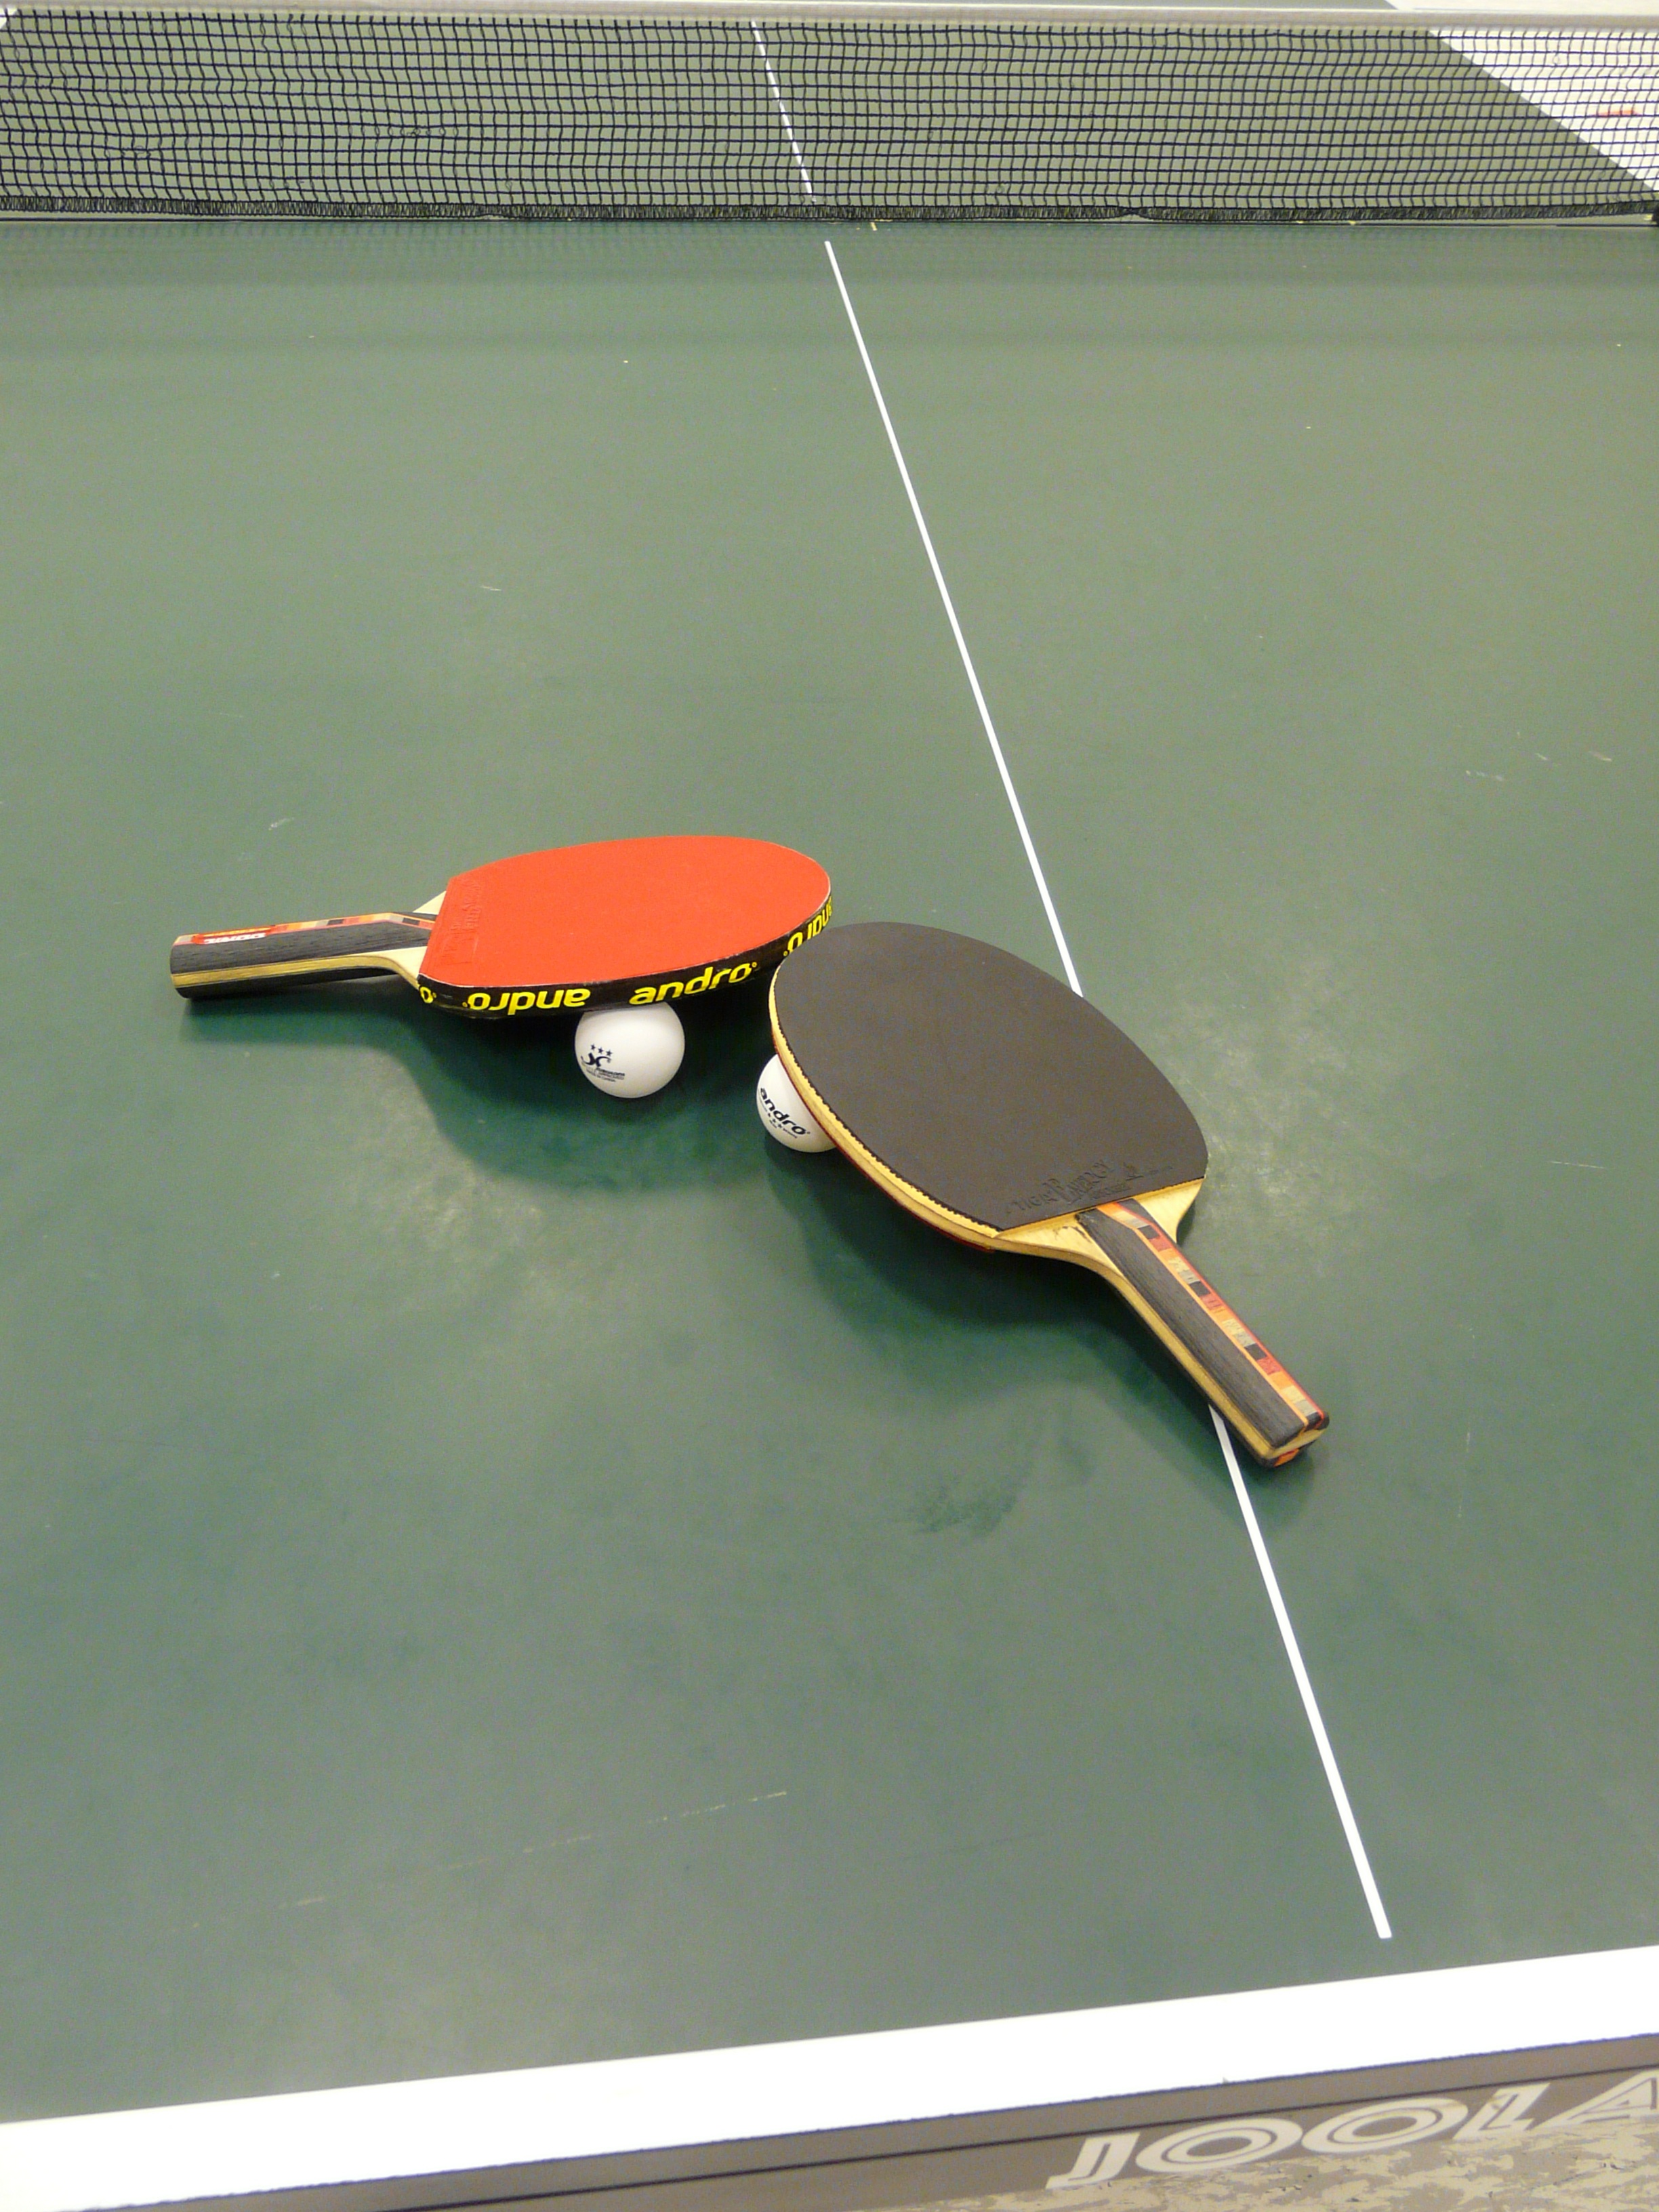
table, sport, play, guitar, acoustic guitar, green, sports equipment, bat, shape, table tennis, ping pong, table tennis bat, string instrument